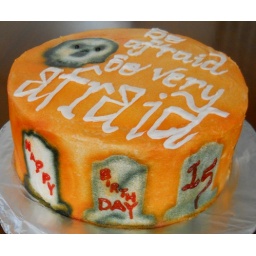
This cake was inspired by the birthday girls napkins and paper cups. I used my own artistic interpretation.